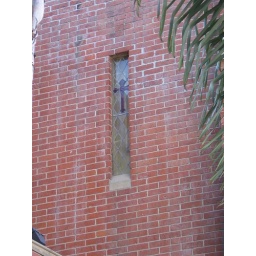
Details - stained glass window in tower building